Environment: real
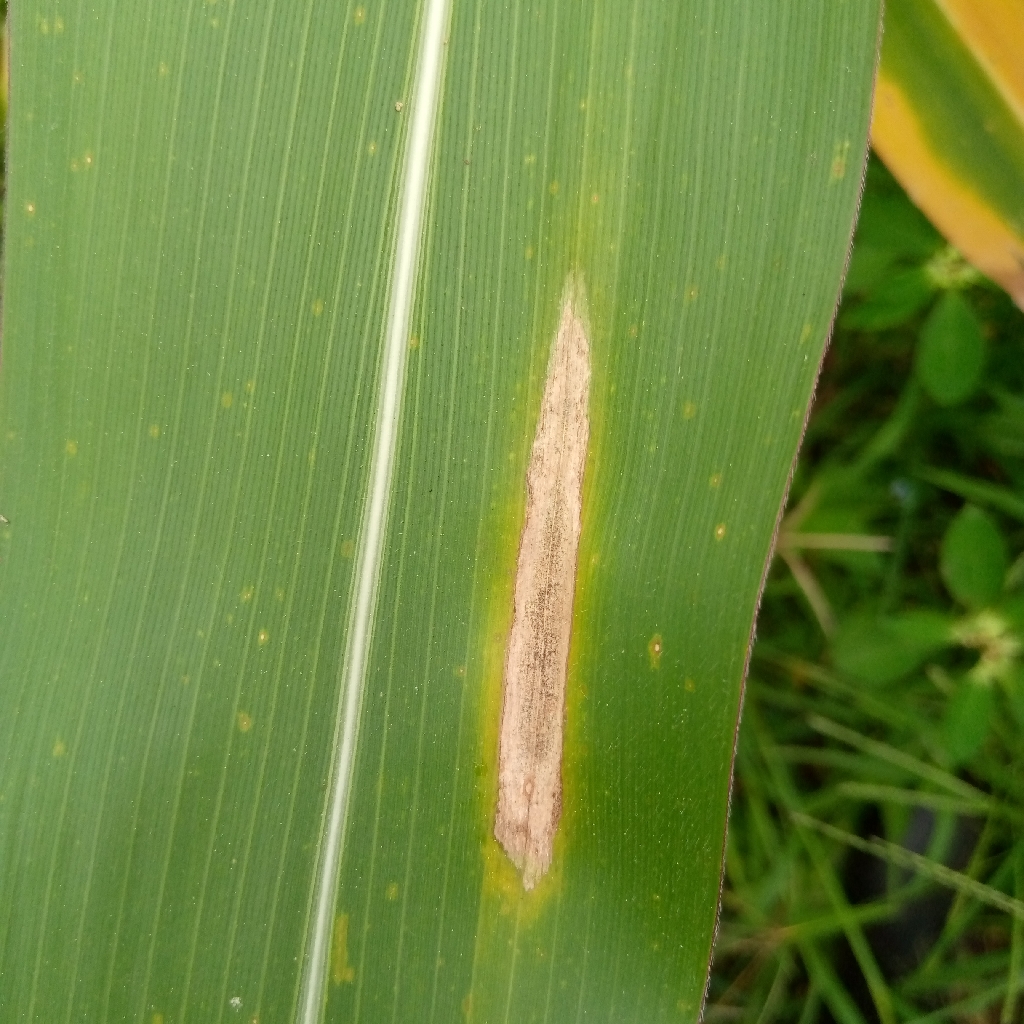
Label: northern_corn_leaf_blight